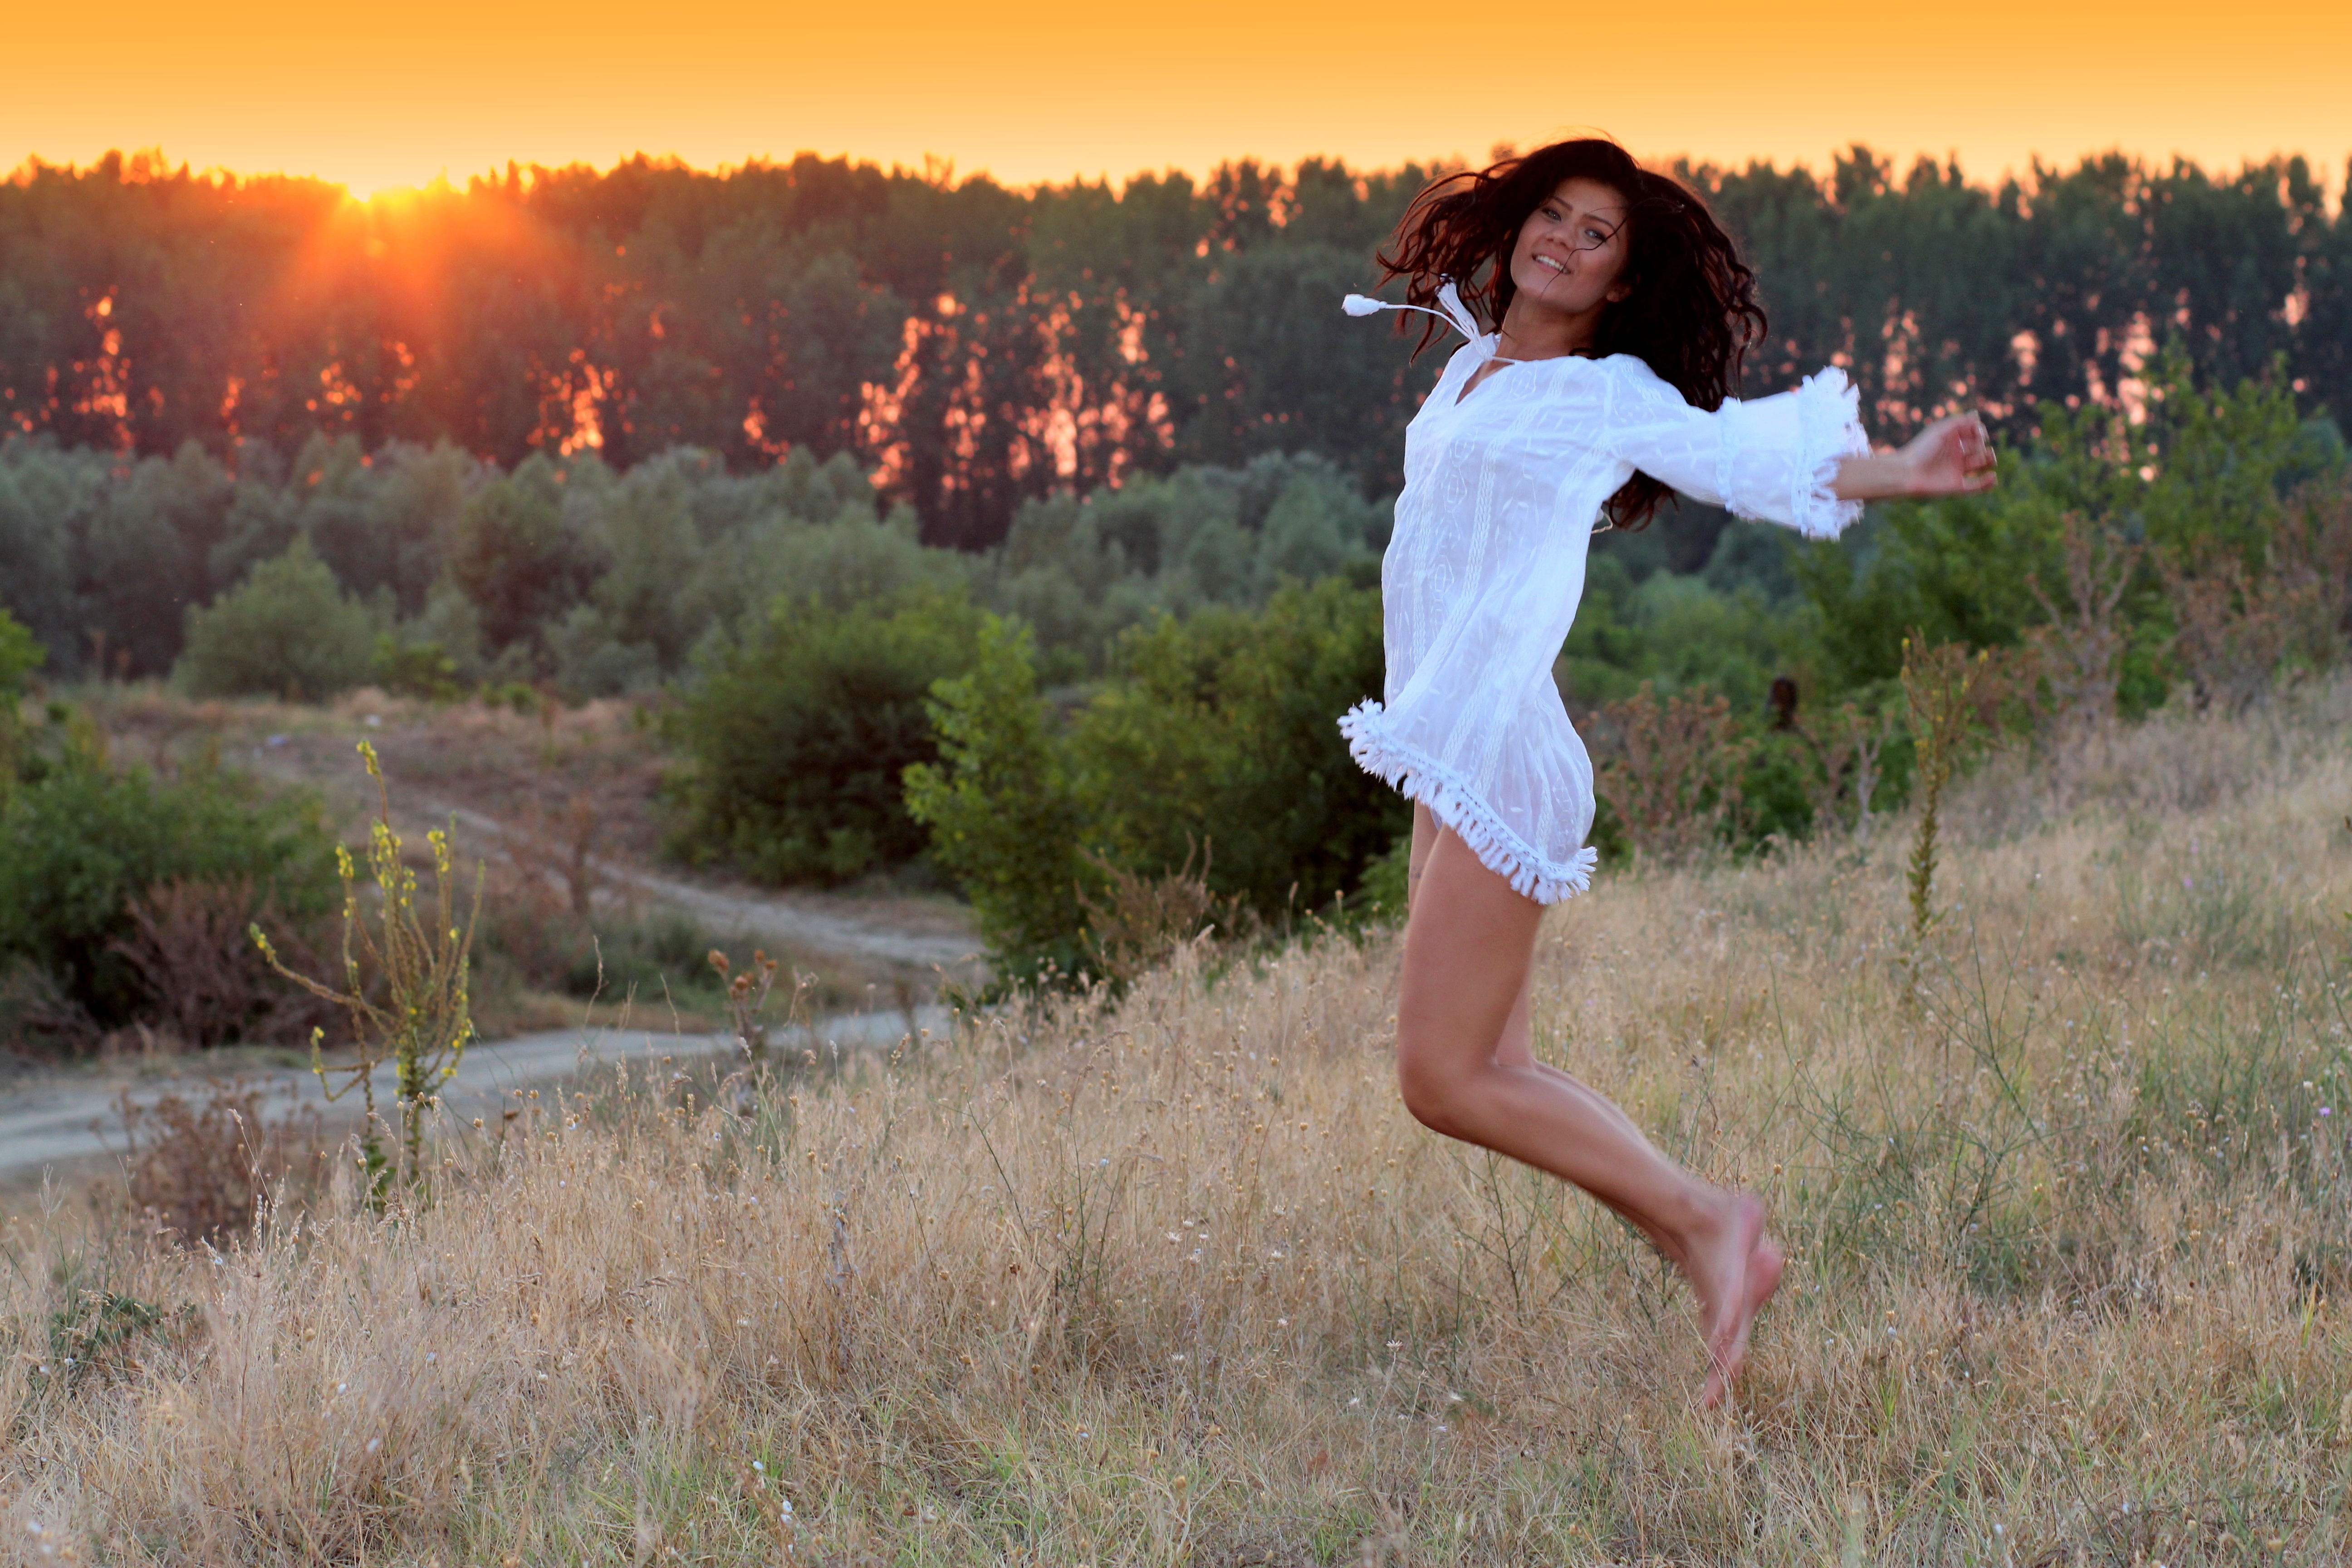
landscape, person, girl, sunset, meadow, running, happiness, sports, beauty, interaction, bounce, human action